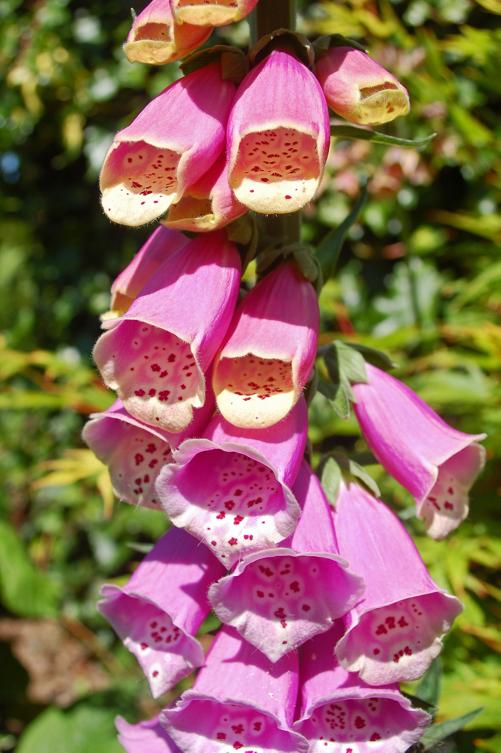
Label: foxglove